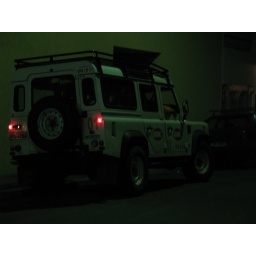
A GDK truck in the street at night Day 4 of 365